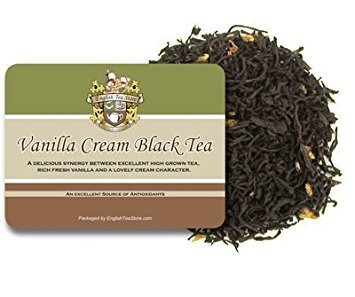
Item Name: Vanilla Cream Natrually Flavored Black Tea - Loose Leaf Pouches - 16oz
Bullet Point 1: Enjoy a cup of decadence vanilla cream
Bullet Point 2: Made in Sri Lanka
Bullet Point 3: Contents loose leaf tea net weight 16 ounces
Product Description: The Vanilla Cream Tea blend from English Tea Store is a blend is a naturally flavored black tea that is a delicious synergy between excellent high grown tea, rich fresh vanilla and a lovely cream character. We use natural high grown Ceylon tea from estates at more than 5500 feet above sea level. We add natural flavor to give a clean true taste with no chemical aftertaste and then package in a vapor proof triple layer bag. 98% or more of this tea comes from estates that are part of the Ethical Tea Partnership. The ETP is an initiative started within the tea industry to monitor and regulate living and working conditions on estates around the world.
Value: 16.0
Unit: Ounce

Price: 22.72